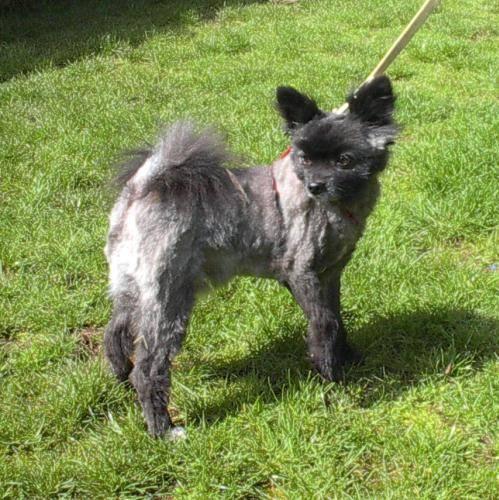
dog